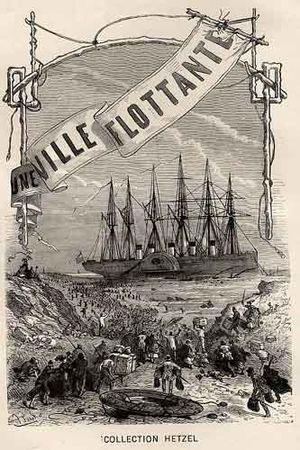
Une ville flottante est un roman de Jules Verne, paru en 1871.
Le Great Eastern est un paquebot transatlantique britannique lancé en 1858 et conçu par Isambard Kingdom Brunel. Il est le premier paquebot géant et le plus grand navire jamais construit à son époque, avec une capacité d'embarquement de 4 000 passagers sans qu'il soit nécessaire de le réapprovisionner en charbon entre la Grande-Bretagne et la côte est des États-Unis. Il détient longtemps le record du navire le plus long et le plus gros du monde. Après des débuts difficiles comme paquebot, il est reconverti et pose le premier câble transatlantique sous-marin puis sert d'attraction publicitaire et touristique jusqu'à sa démolition en 1889.